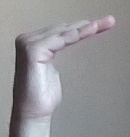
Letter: haa